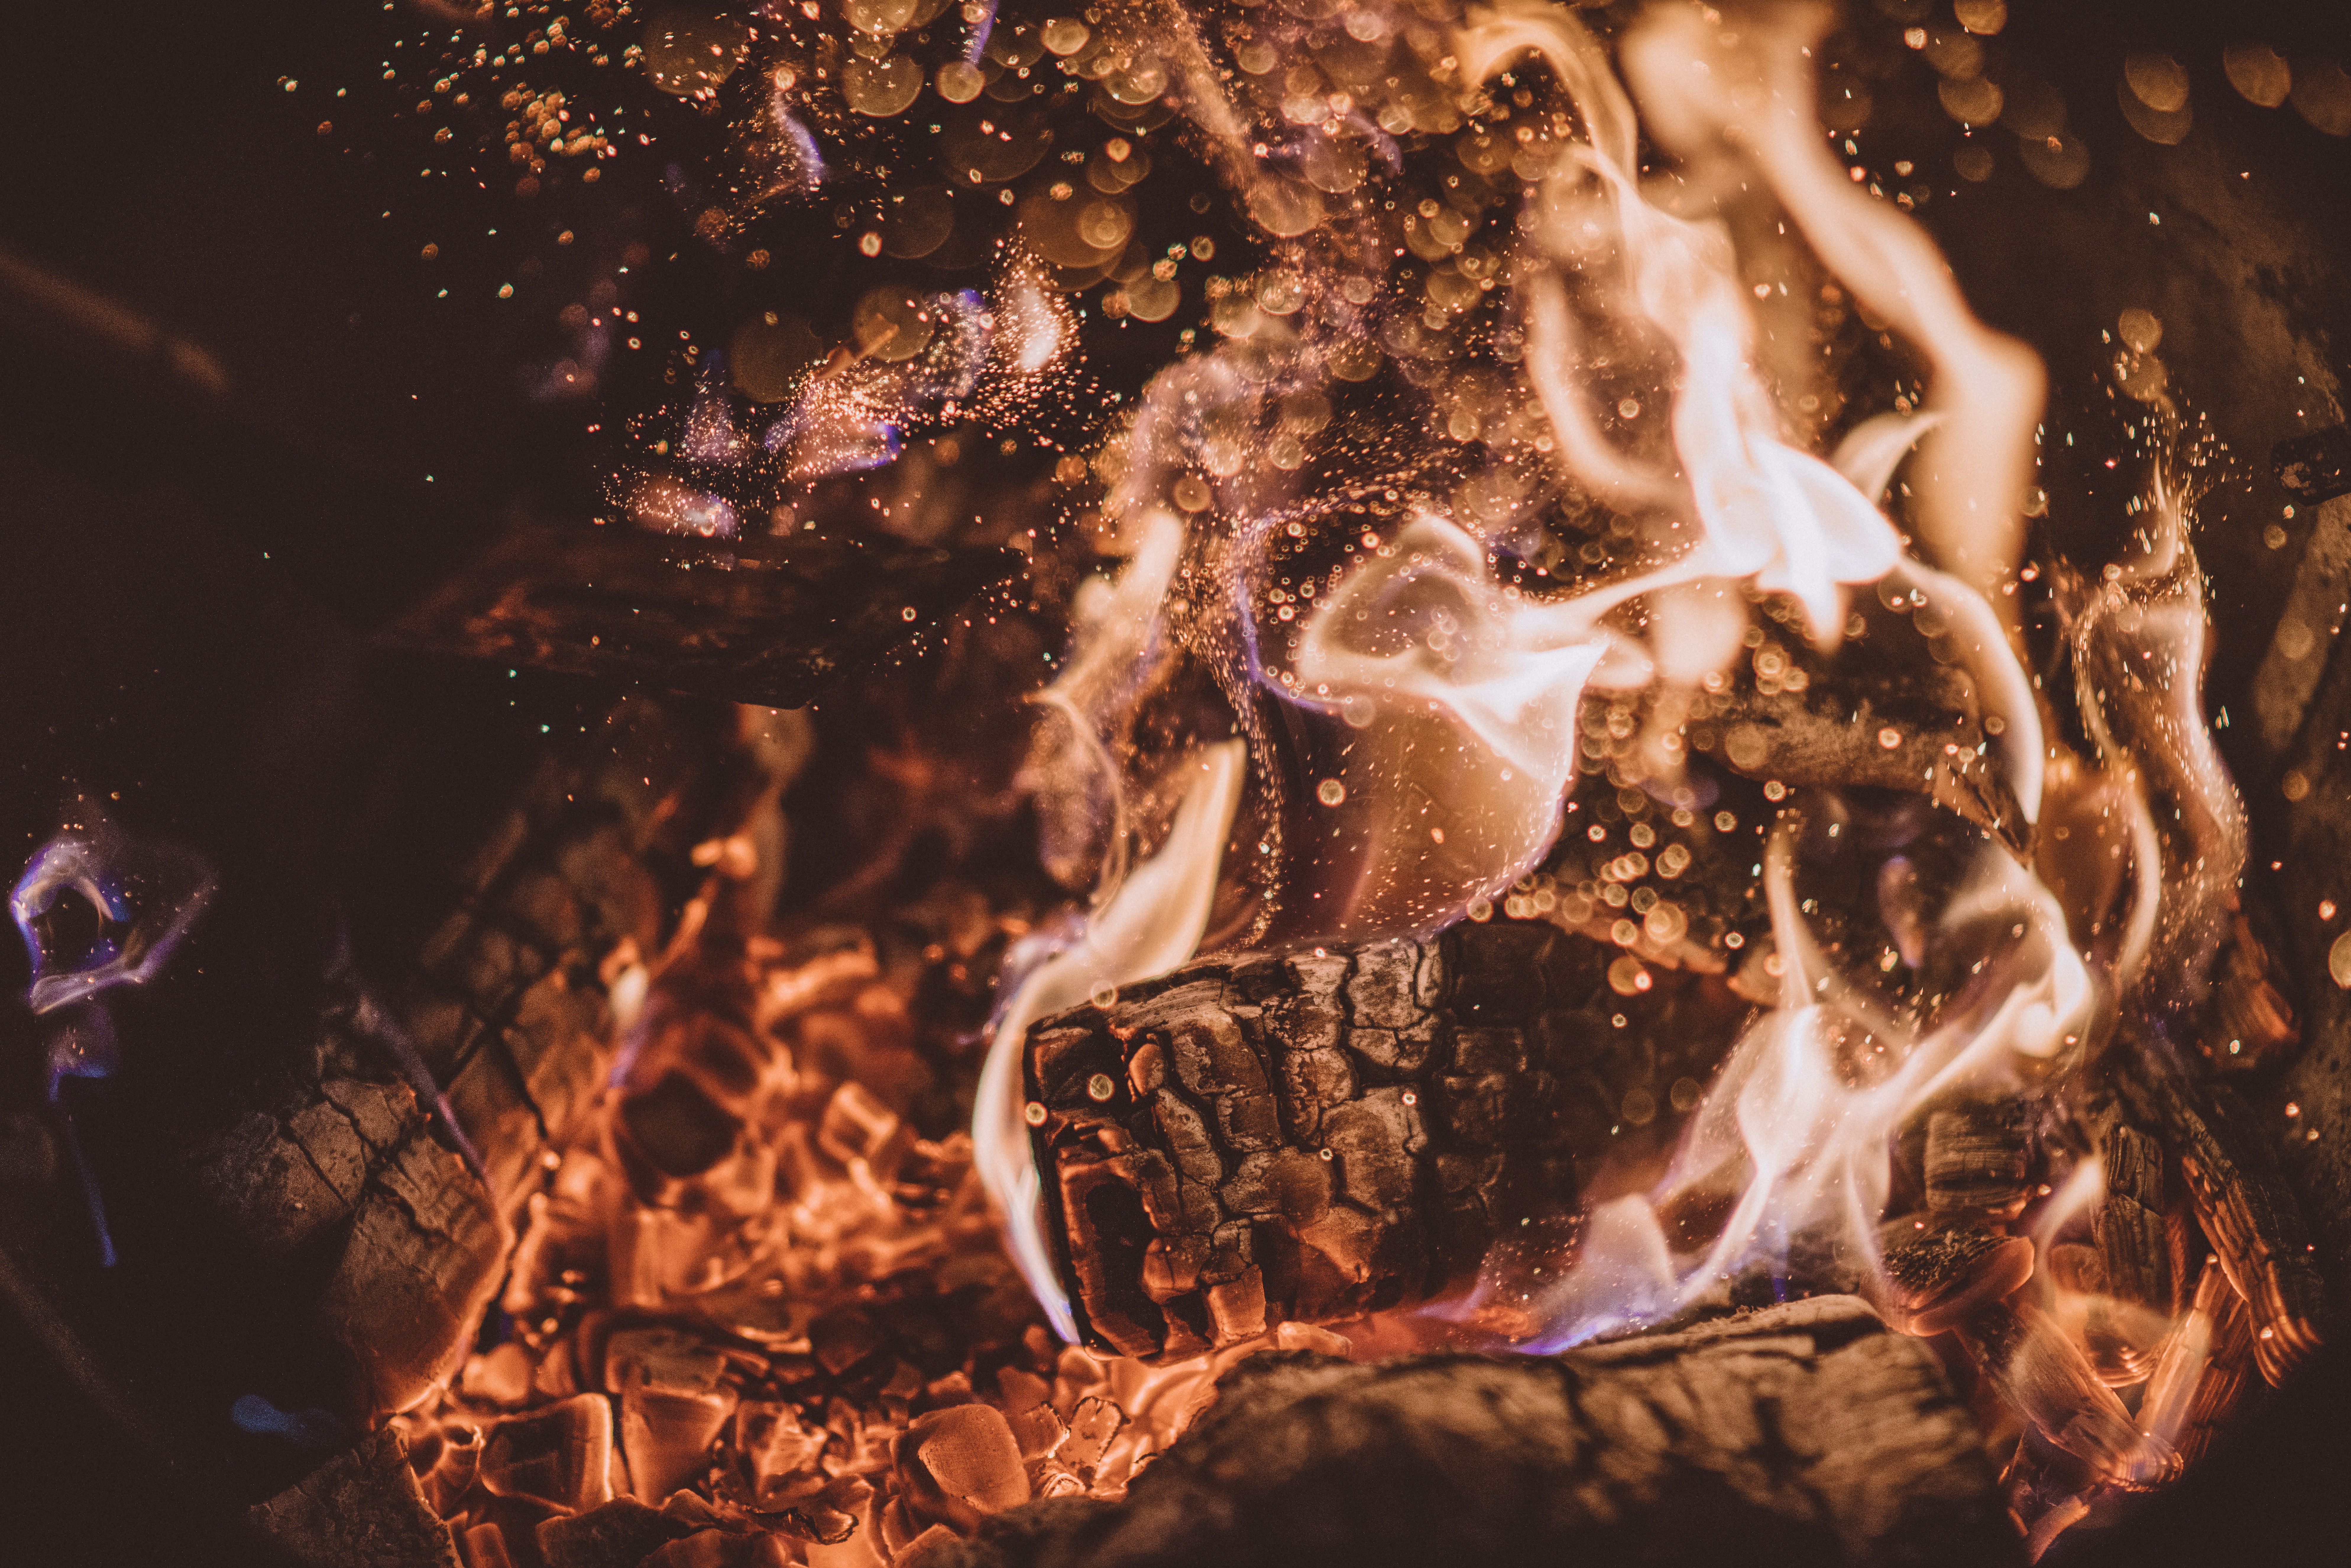
night, sparkler